Nihang

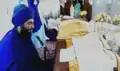
Nihang reading from the Sarbloh Granth, with the Dasam Granth and Adi Granth on his left

The Nihangs operate their own "deras" (also known as "chhaunis", meaning "cantonment"), which are similar to "akharas" and "taksals", except that the Nihang deras focus more on martial training and there is a maintenance of warlike qualities. Each Nihang dera has a special area where "sukha" is prepared. At Nihang deras, weapons are kept and this is normalized. Nihang deras traditionally kept horses but in the modern-period, automobiles are also kept for transport. Nihangs also operate their own gurdwaras, with groups of Nihang-run gurdwaras being associated with a particular Nihang dera. Nihang deras are under the command of the jathedar of their respective associated dal.